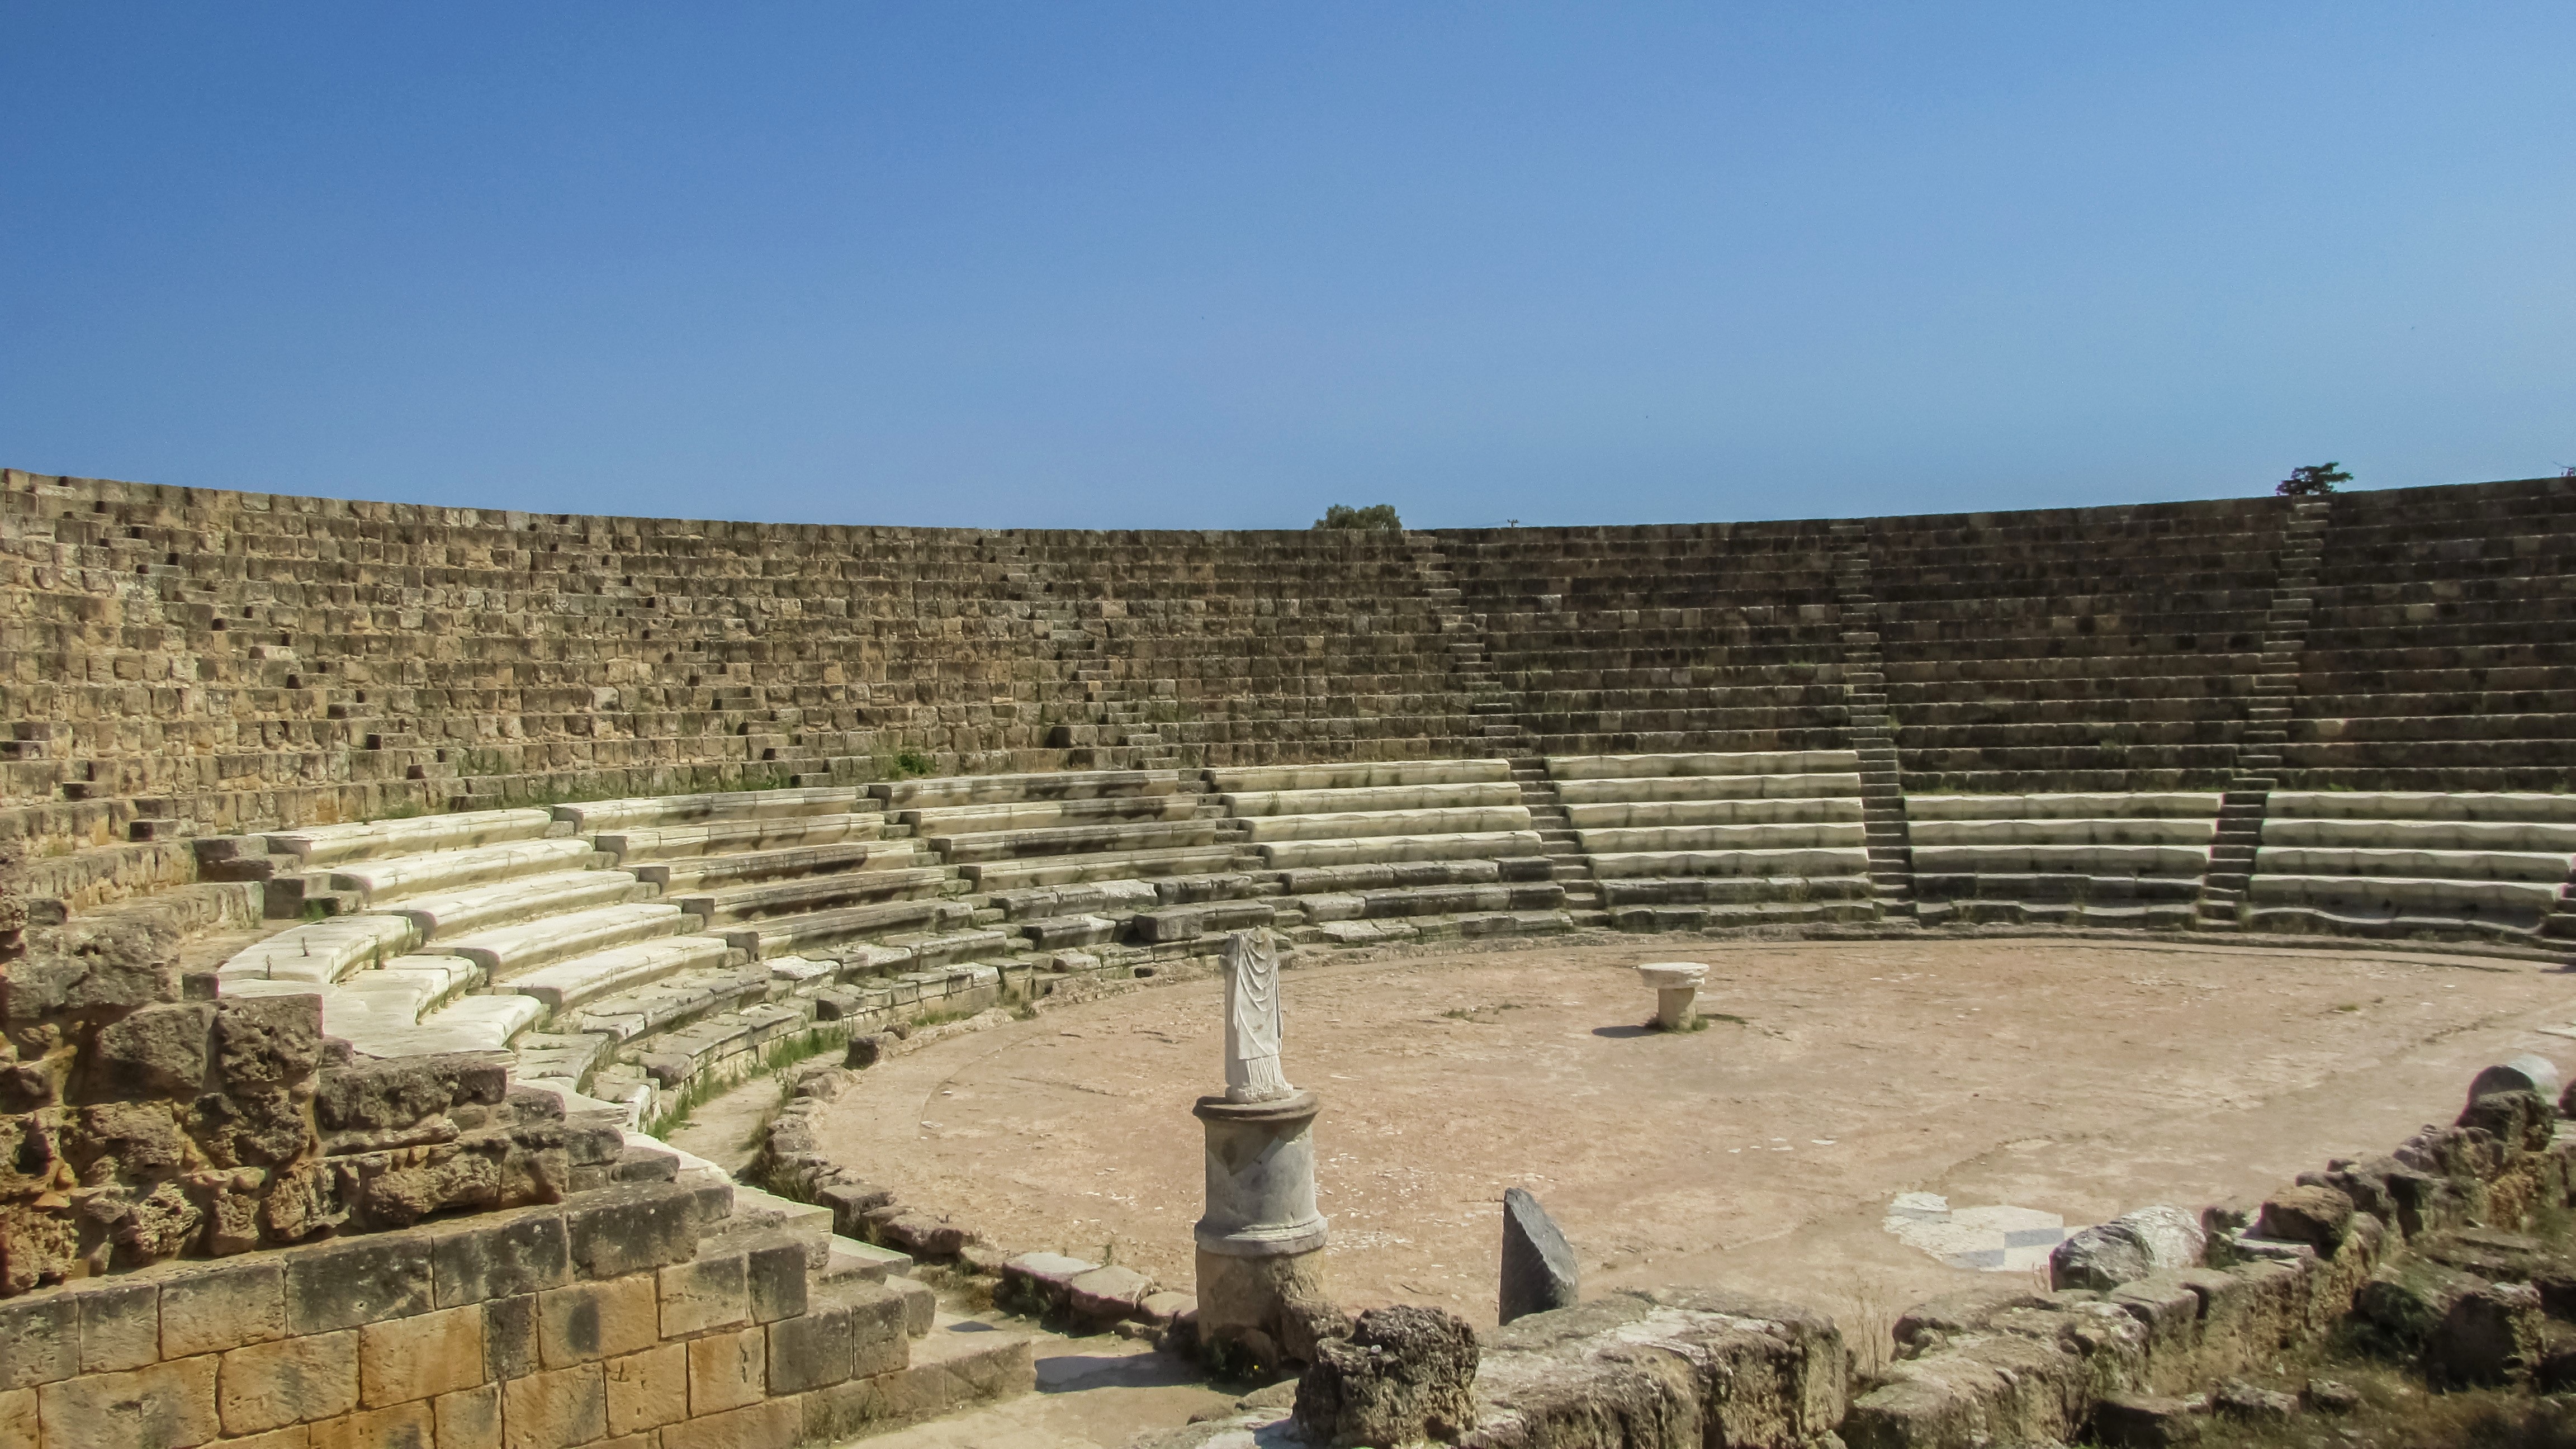
structure, landmark, tourism, stadium, theatre, arena, amphitheatre, archaeology, ruins, culture, cyprus, archaeological, ancient rome, archaeological site, unesco world heritage site, historic site, salamis, famagusta, ancient history, sport venue, maya civilization